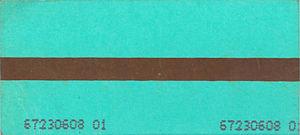
Ticket t du métro de Paris - verso (cca 1998) Čeština: Zadní strana jízdenky Ticket t pařížského metra (asi 1998)